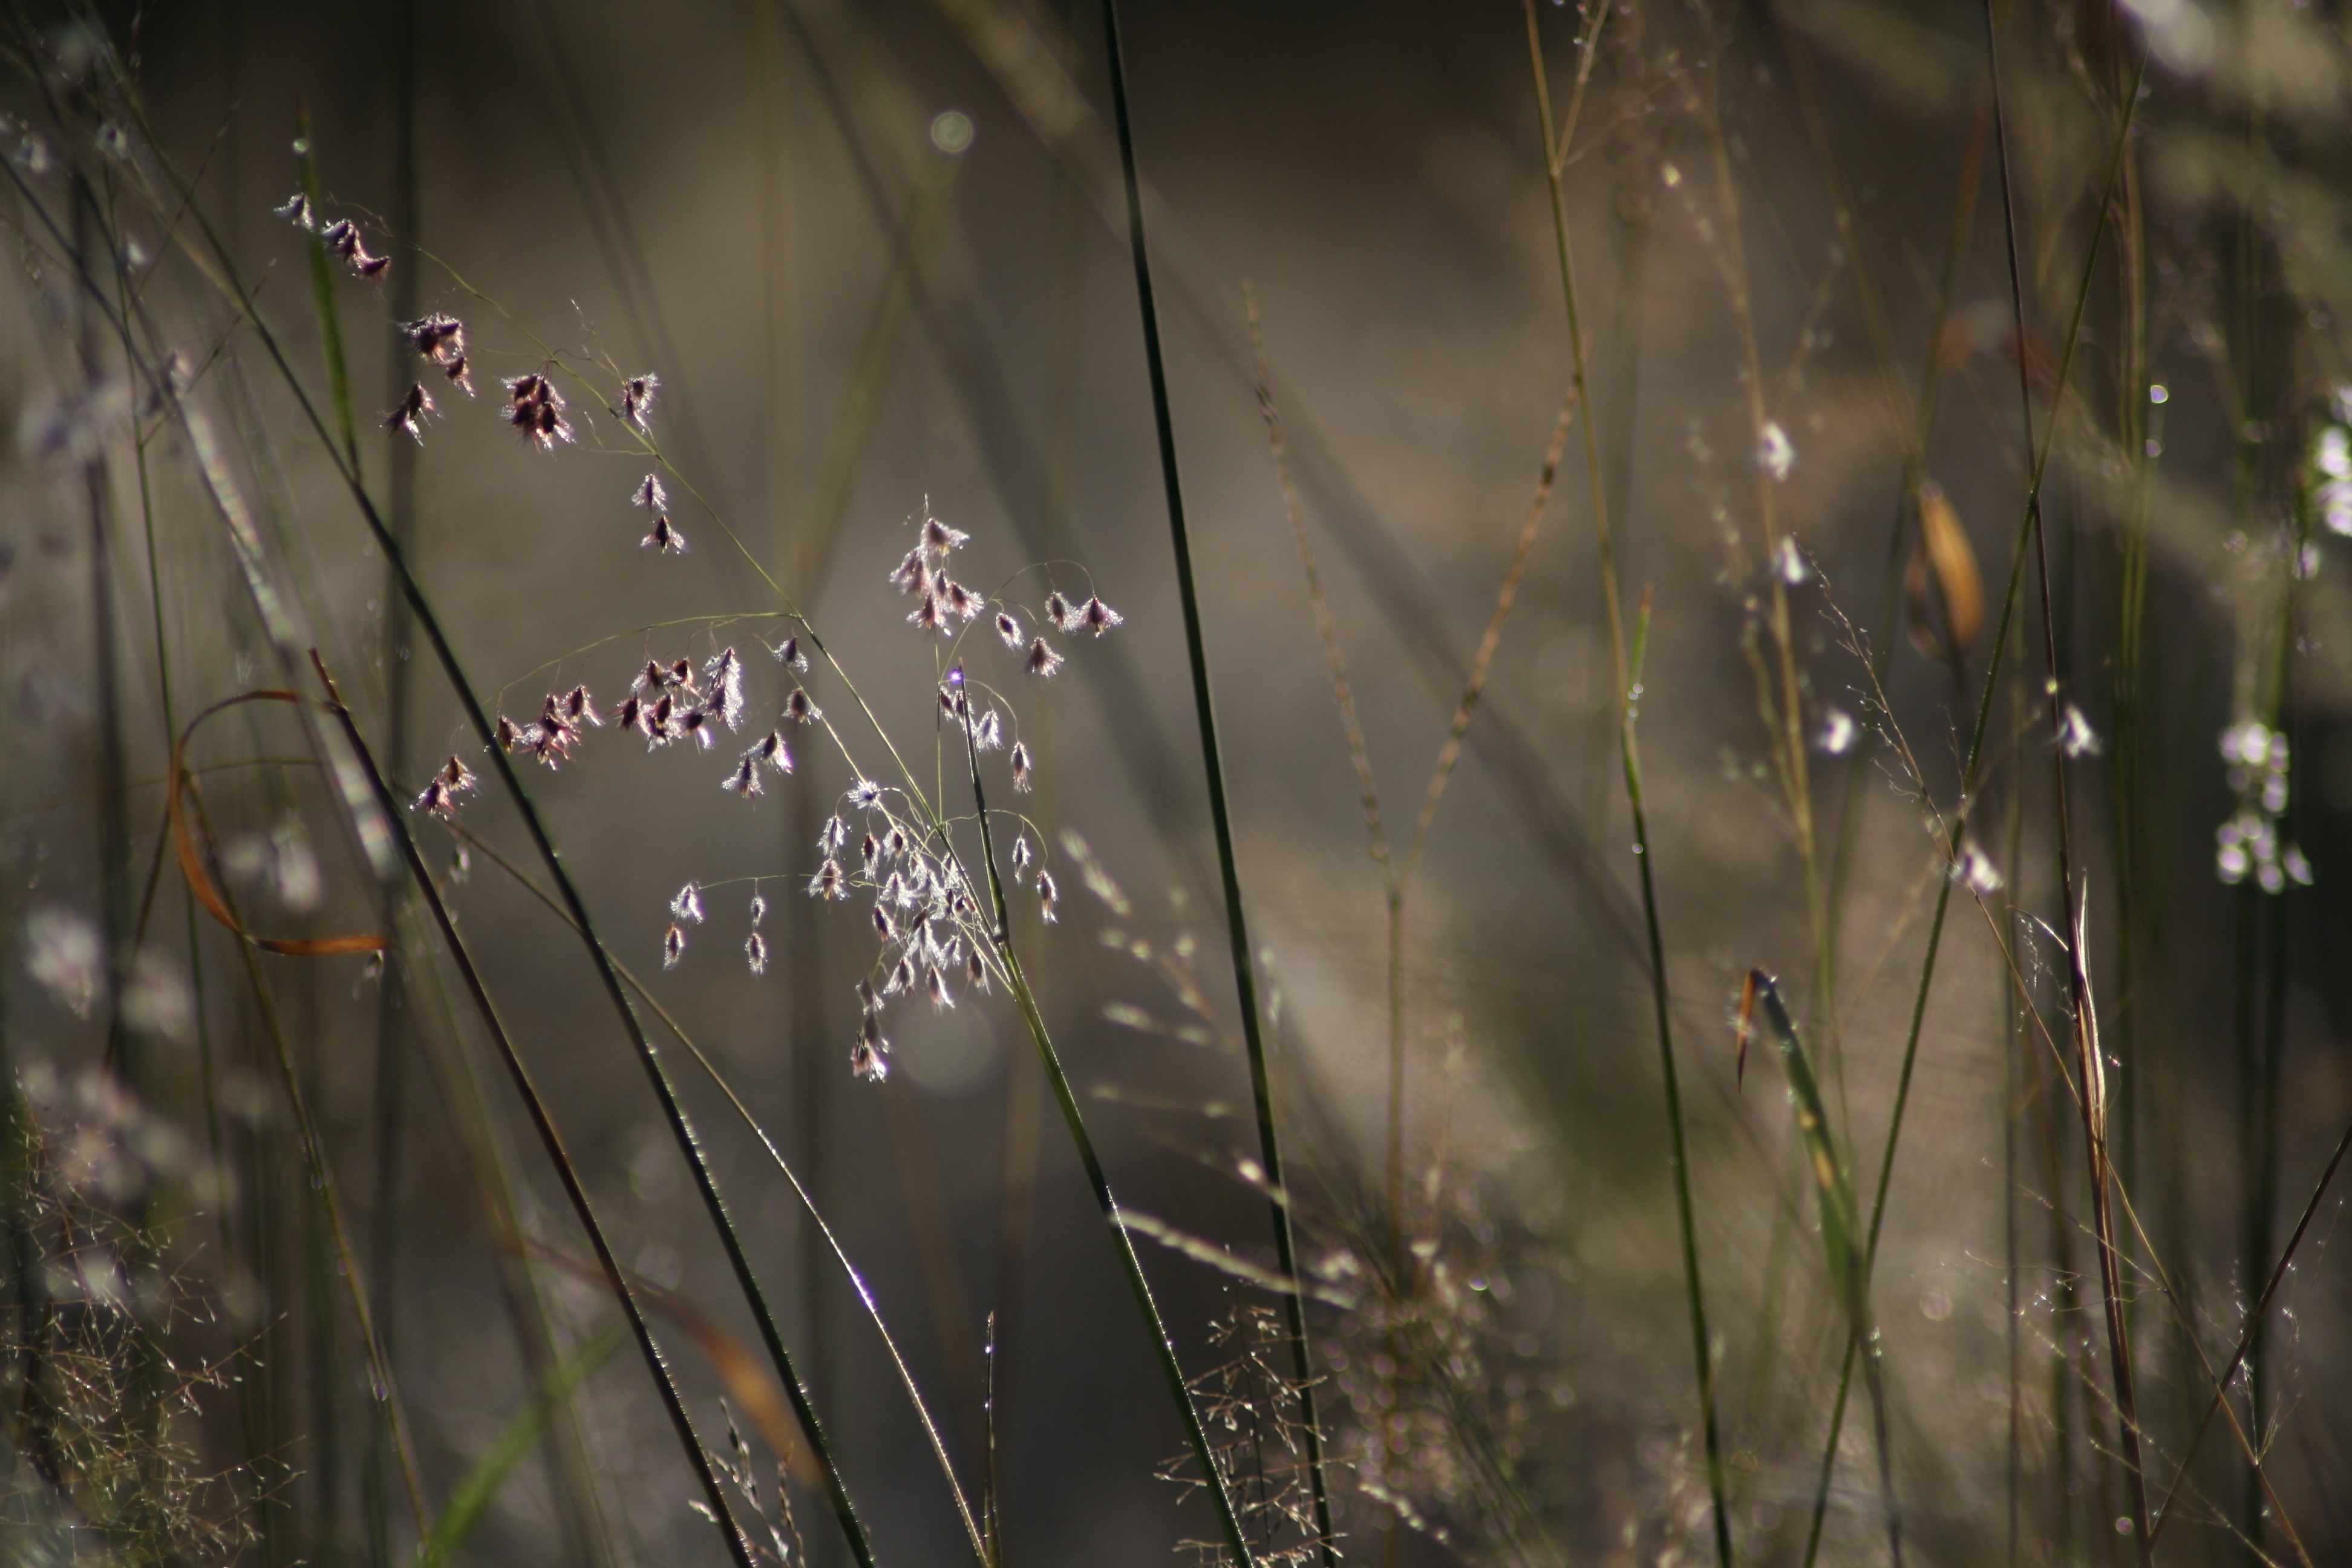
water, nature, grass, branch, dew, light, sunlight, morning, leaf, flower, reflection, autumn, spider web, spider, backlight, drops, moisture, macro photography